International Ice Hockey Federation

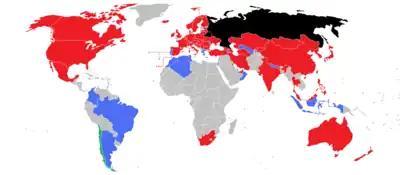
Map of the world with current members of the IIHF. (Red indicates full members, blue indicates associate members, green indicates affiliate members and black indicates suspended members.)

Prior to the establishment of the IIHF Hall of Fame, the IIHF displayed a collection of historical artifacts from World Championships and the Olympic Games in temporary exhibits. From 1992 to 1997, the IIHF loaned its exhibits to the International Hockey Hall of Fame in Kingston, Ontario, Canada.